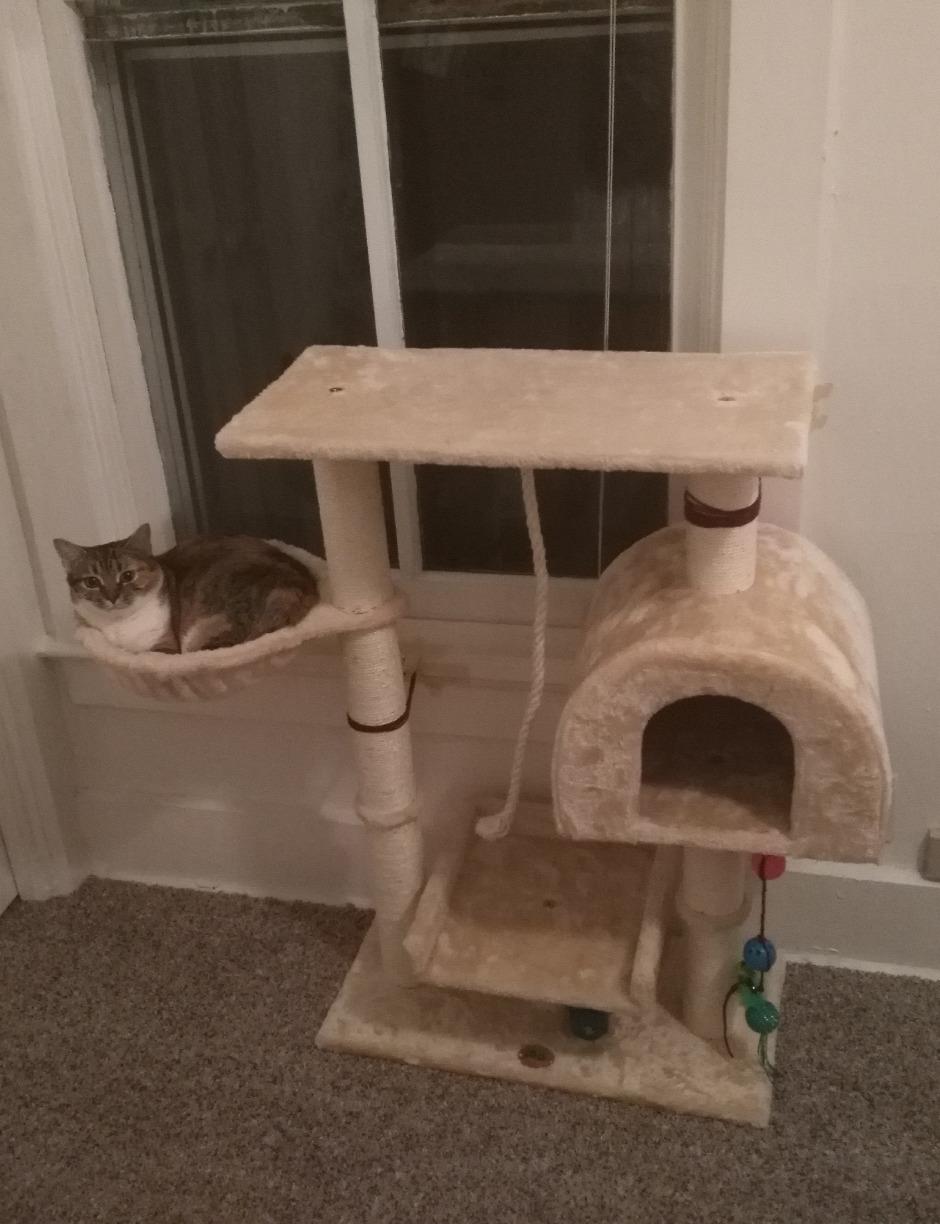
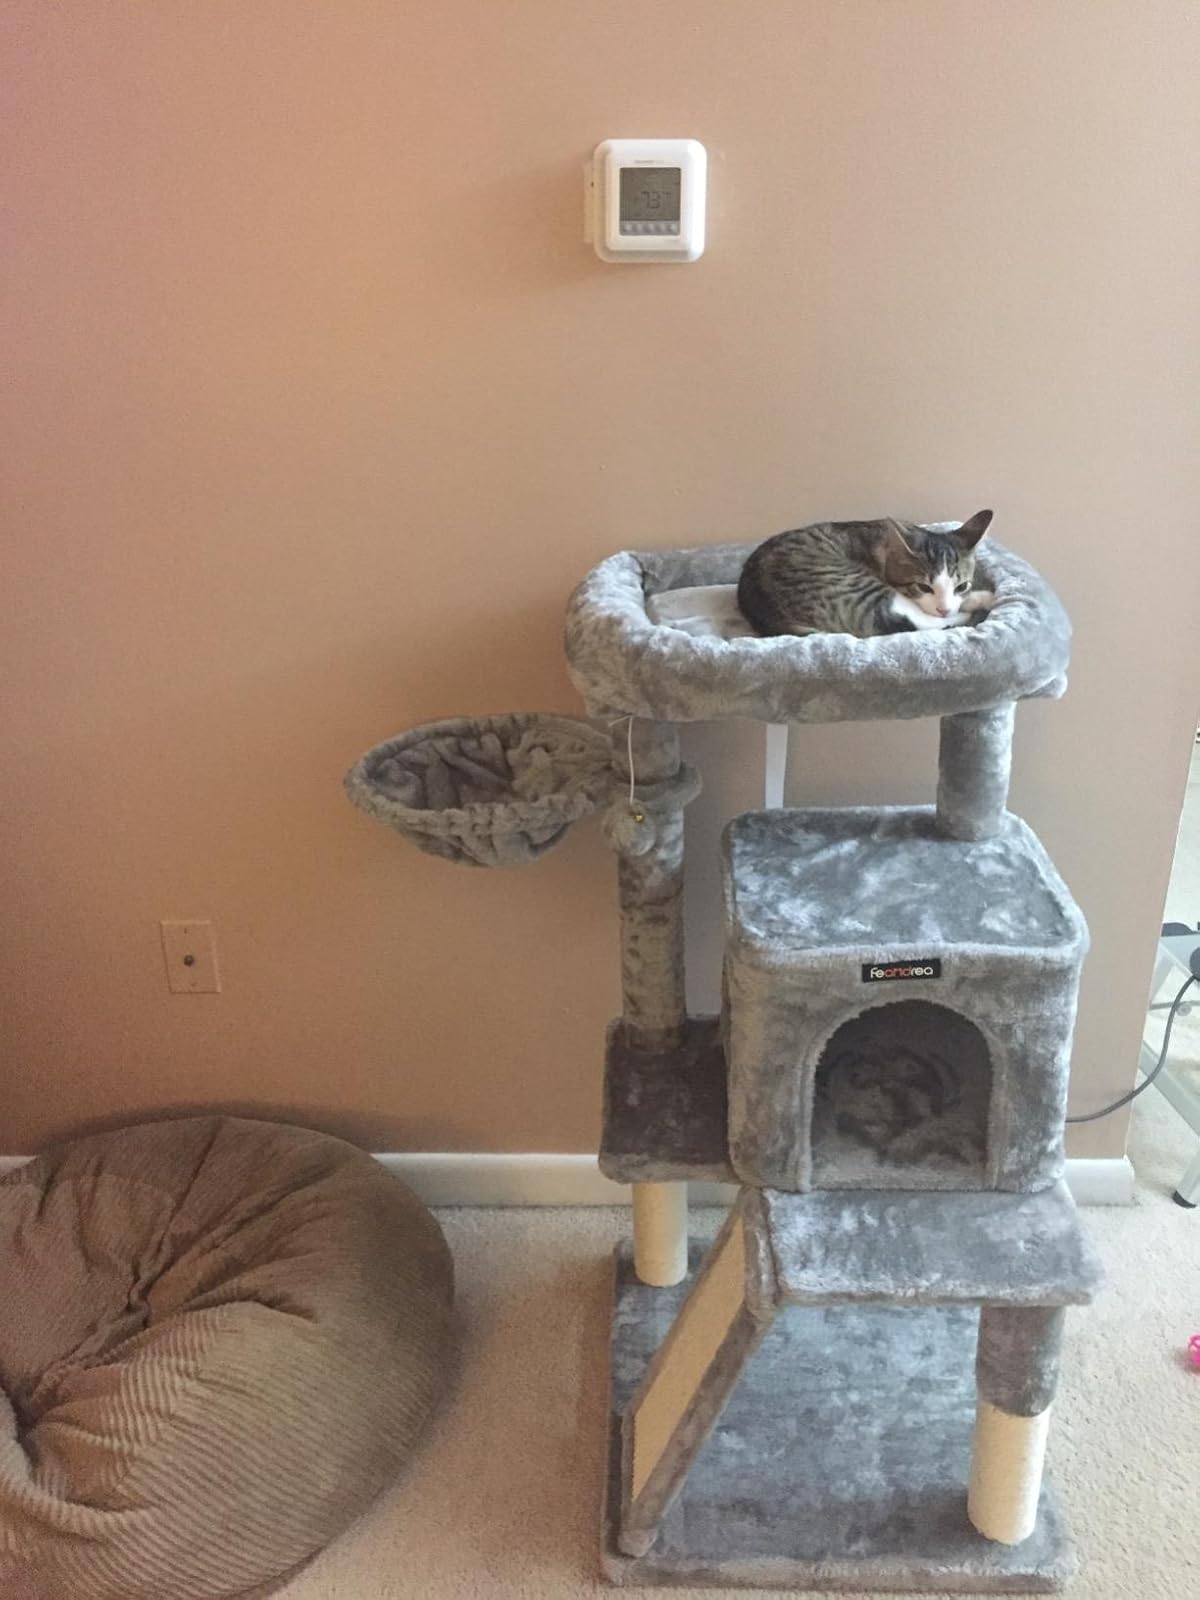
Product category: items_cat tree
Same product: no